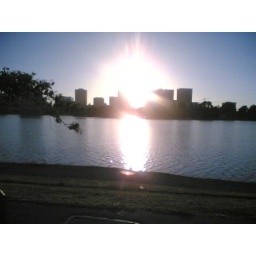
Sun over and on lake water